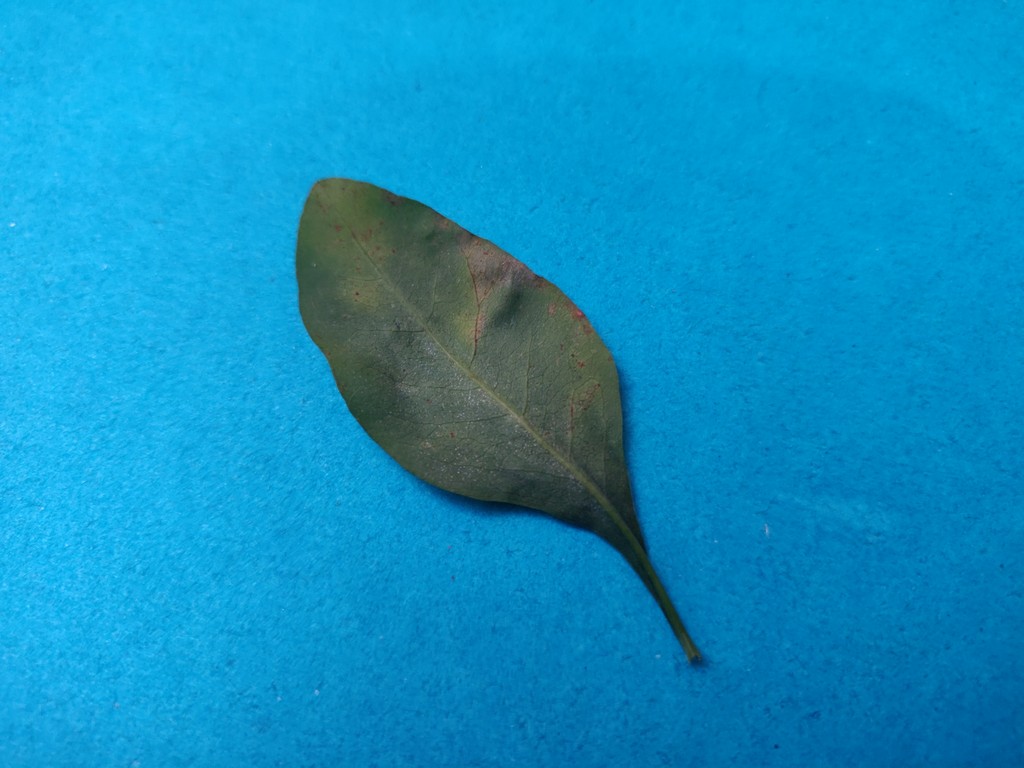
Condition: Unhealthy
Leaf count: single
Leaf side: back